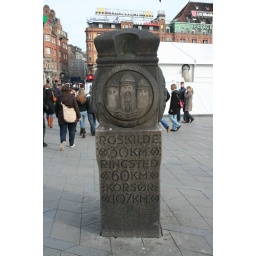
Old road sign in Copenhagen